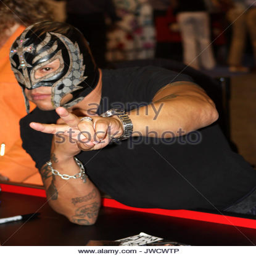
wrestler was signing and posing for photos with fans at show